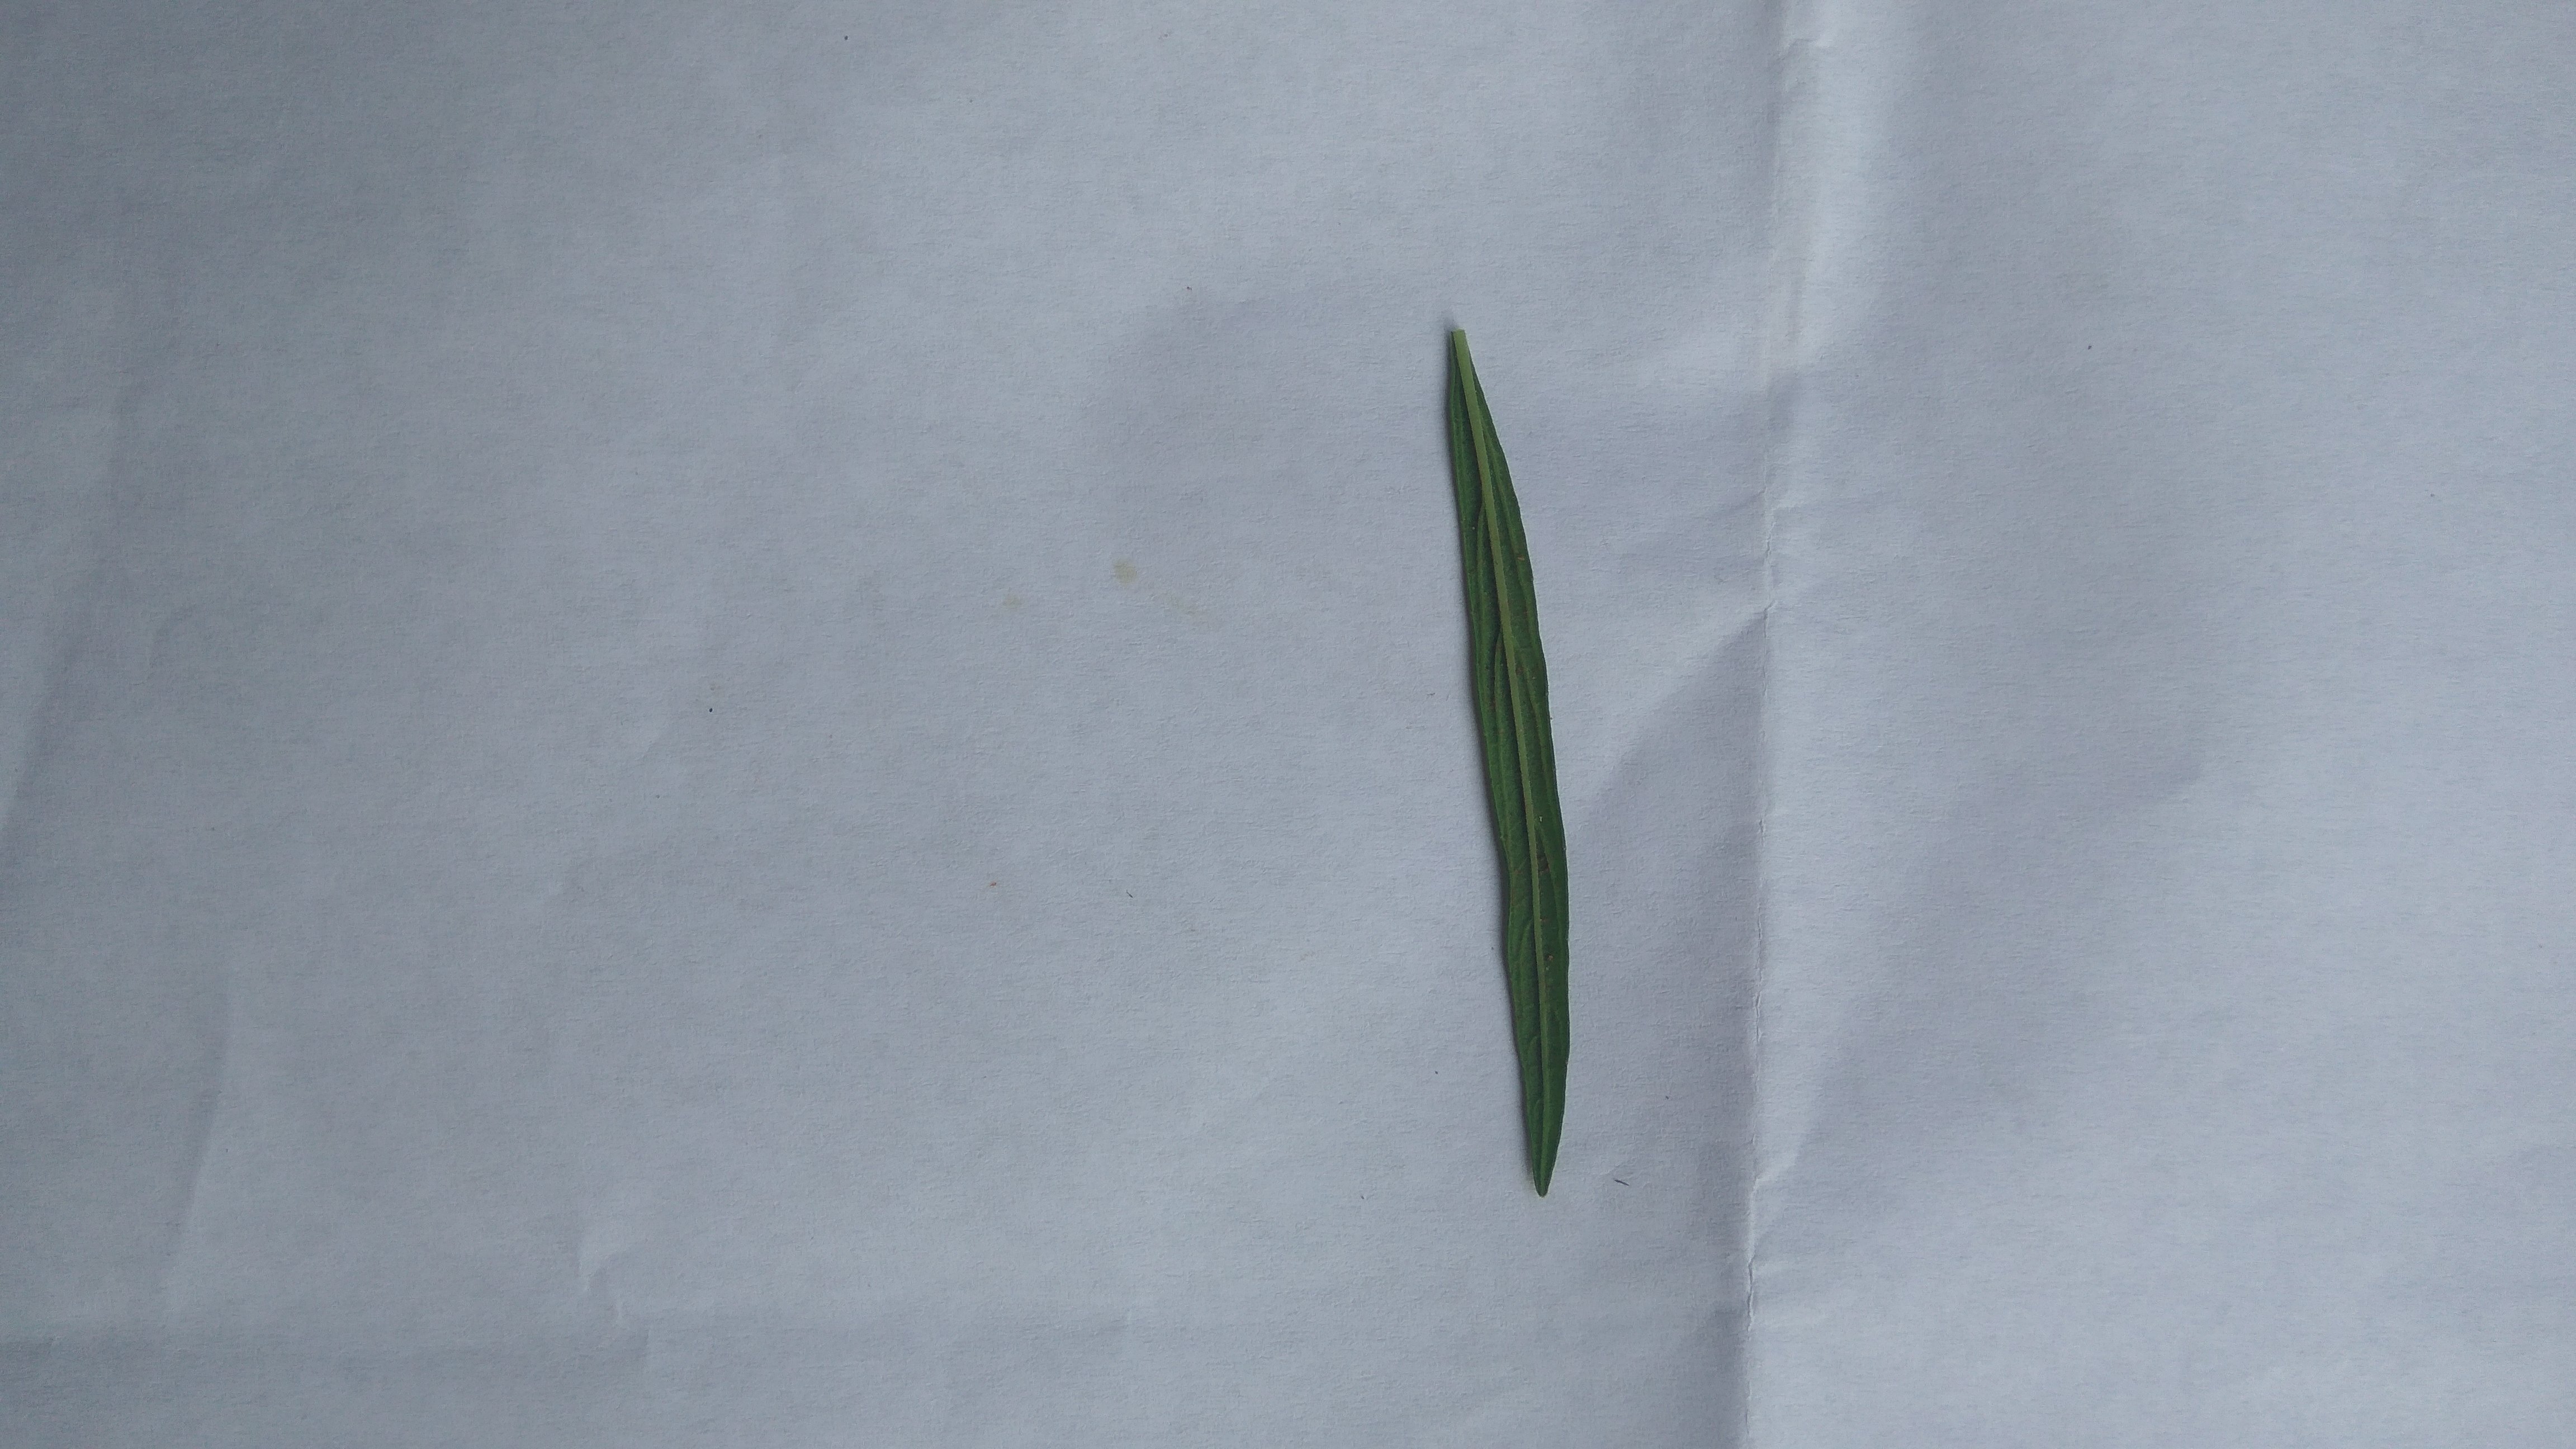
Plant: Thumbe